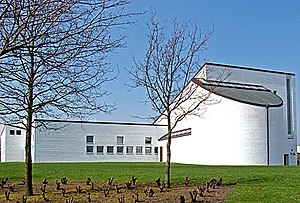
Skelager Kirke
Skelager Kirke
Skelager Kirke Skejby, Århus Nord, Denmark
Skelager Kirke ligger i det nordlige Aarhus, og sognet er udskilt af Vejlby Sogn. Kirken er tegnet og opført af arkitektfirmaet Friis & Moltke. Den er hvidkalket, og tag og døre er af kobber. Altertavlen er et maleri af Arne Haugen Sørensen, med titlen Opstandelsen.